United Nations Security Council Resolution 1685

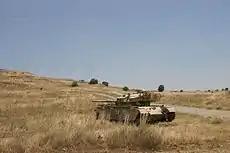
Abandoned tank in the Golan Heights

United Nations Security Council Resolution 1685 was adopted unanimously on June 13, 2006. After considering a report by Secretary-General Kofi Annan regarding the United Nations Disengagement Observer Force (UNDOF), the Council extended its mandate for a further six months, until December 31, 2006.